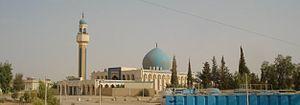
Anah, ou ʾĀna, est une ville d'Irak située sur l'Euphrate à mi-chemin entre le golfe d'Alexandretta et le golfe Persique.